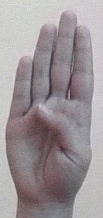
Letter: kaaf